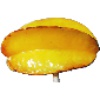
Label: Carambula 1